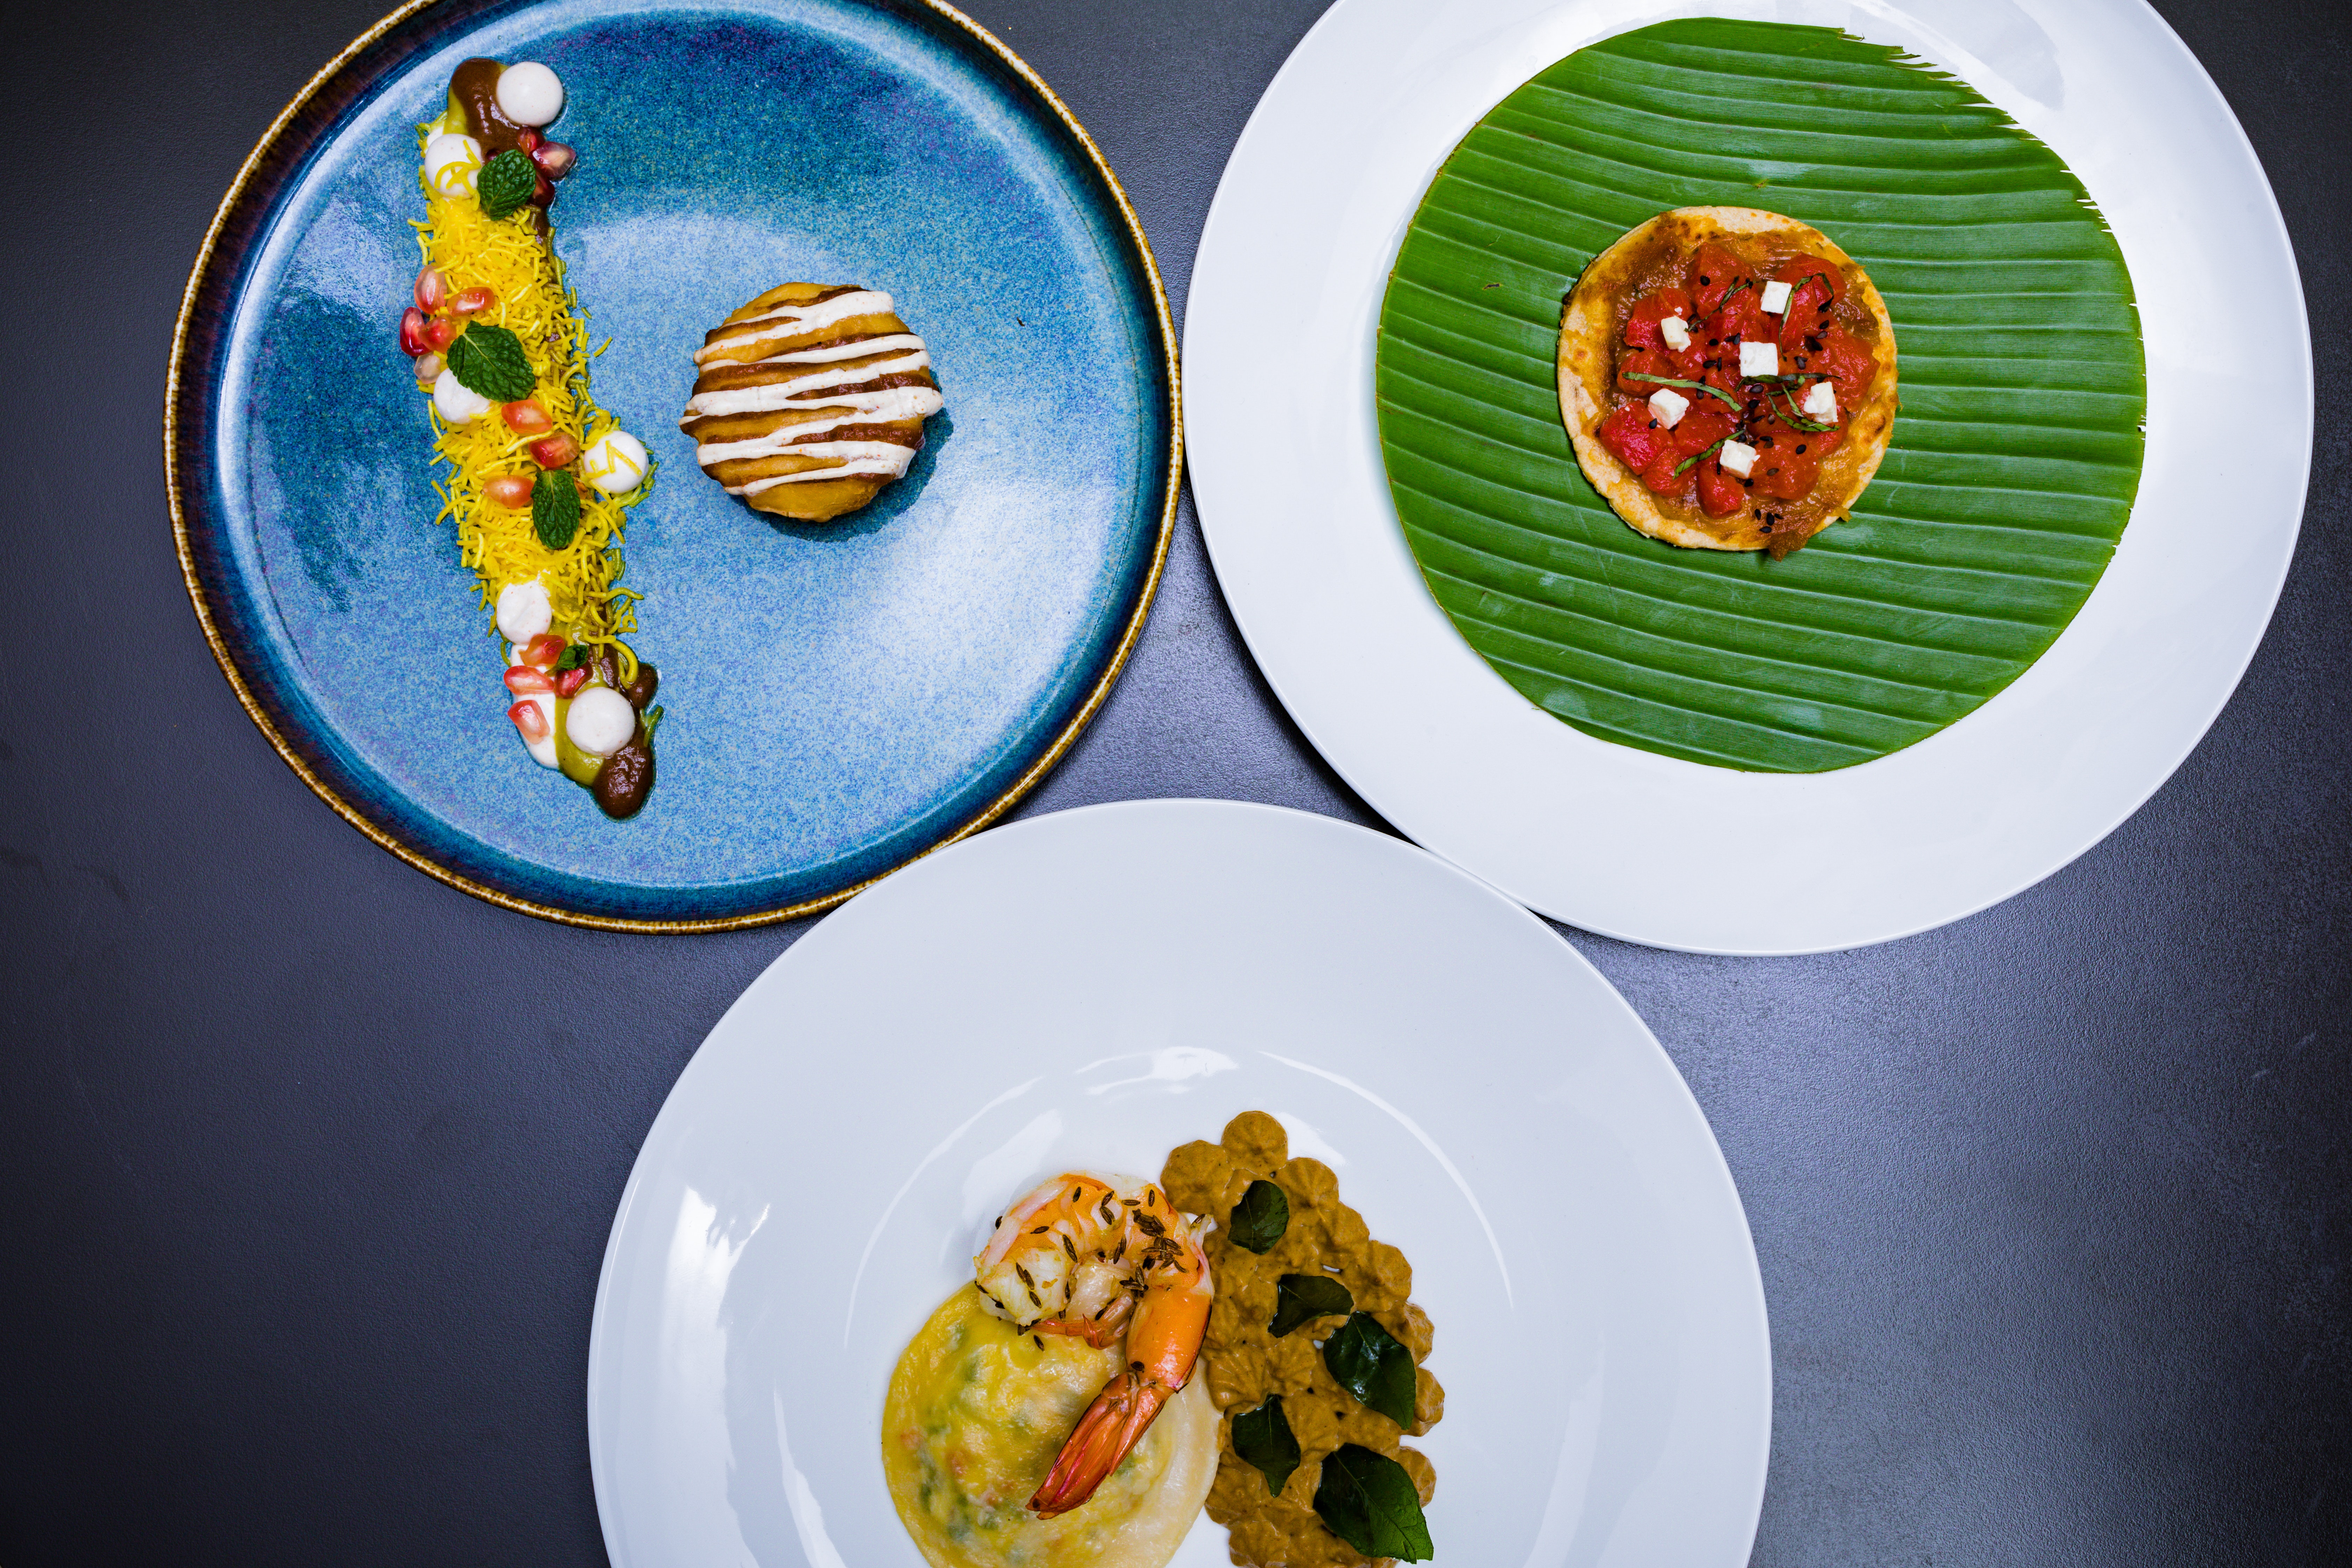
food, dishware, tableware, plate, serveware, art, circle, platter, badge, button, recipe, fashion accessory, ingredient, font, illustration, symbol, comfort food, mixture, pin back button, porcelain, pattern, child art, cuisine